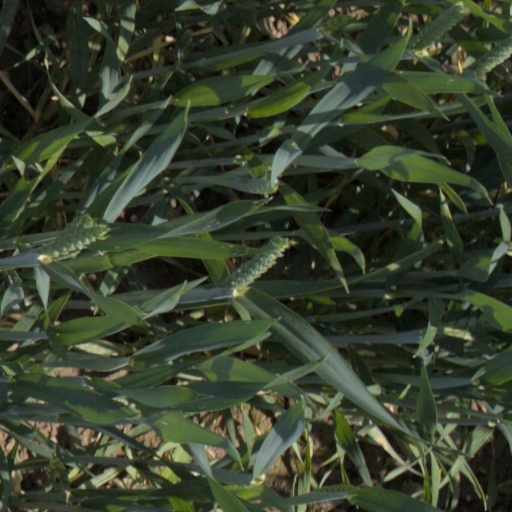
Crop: wheat